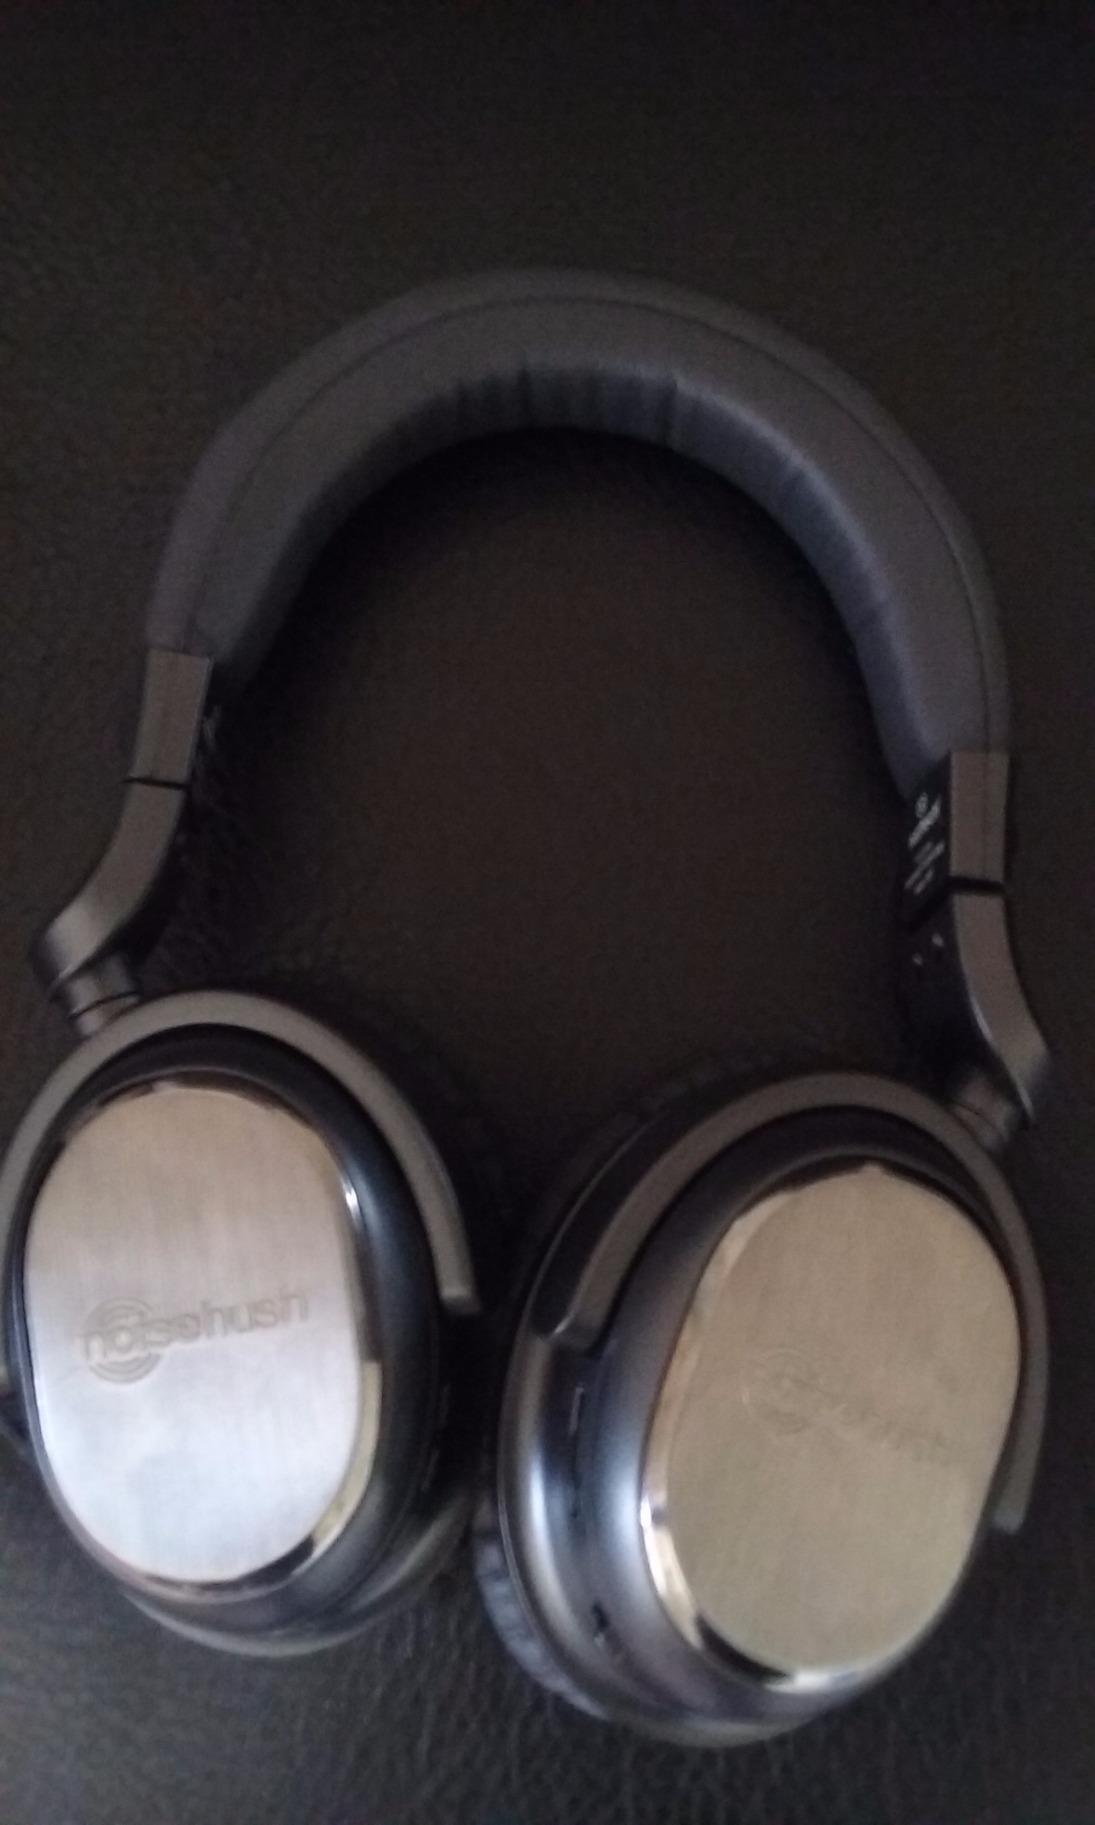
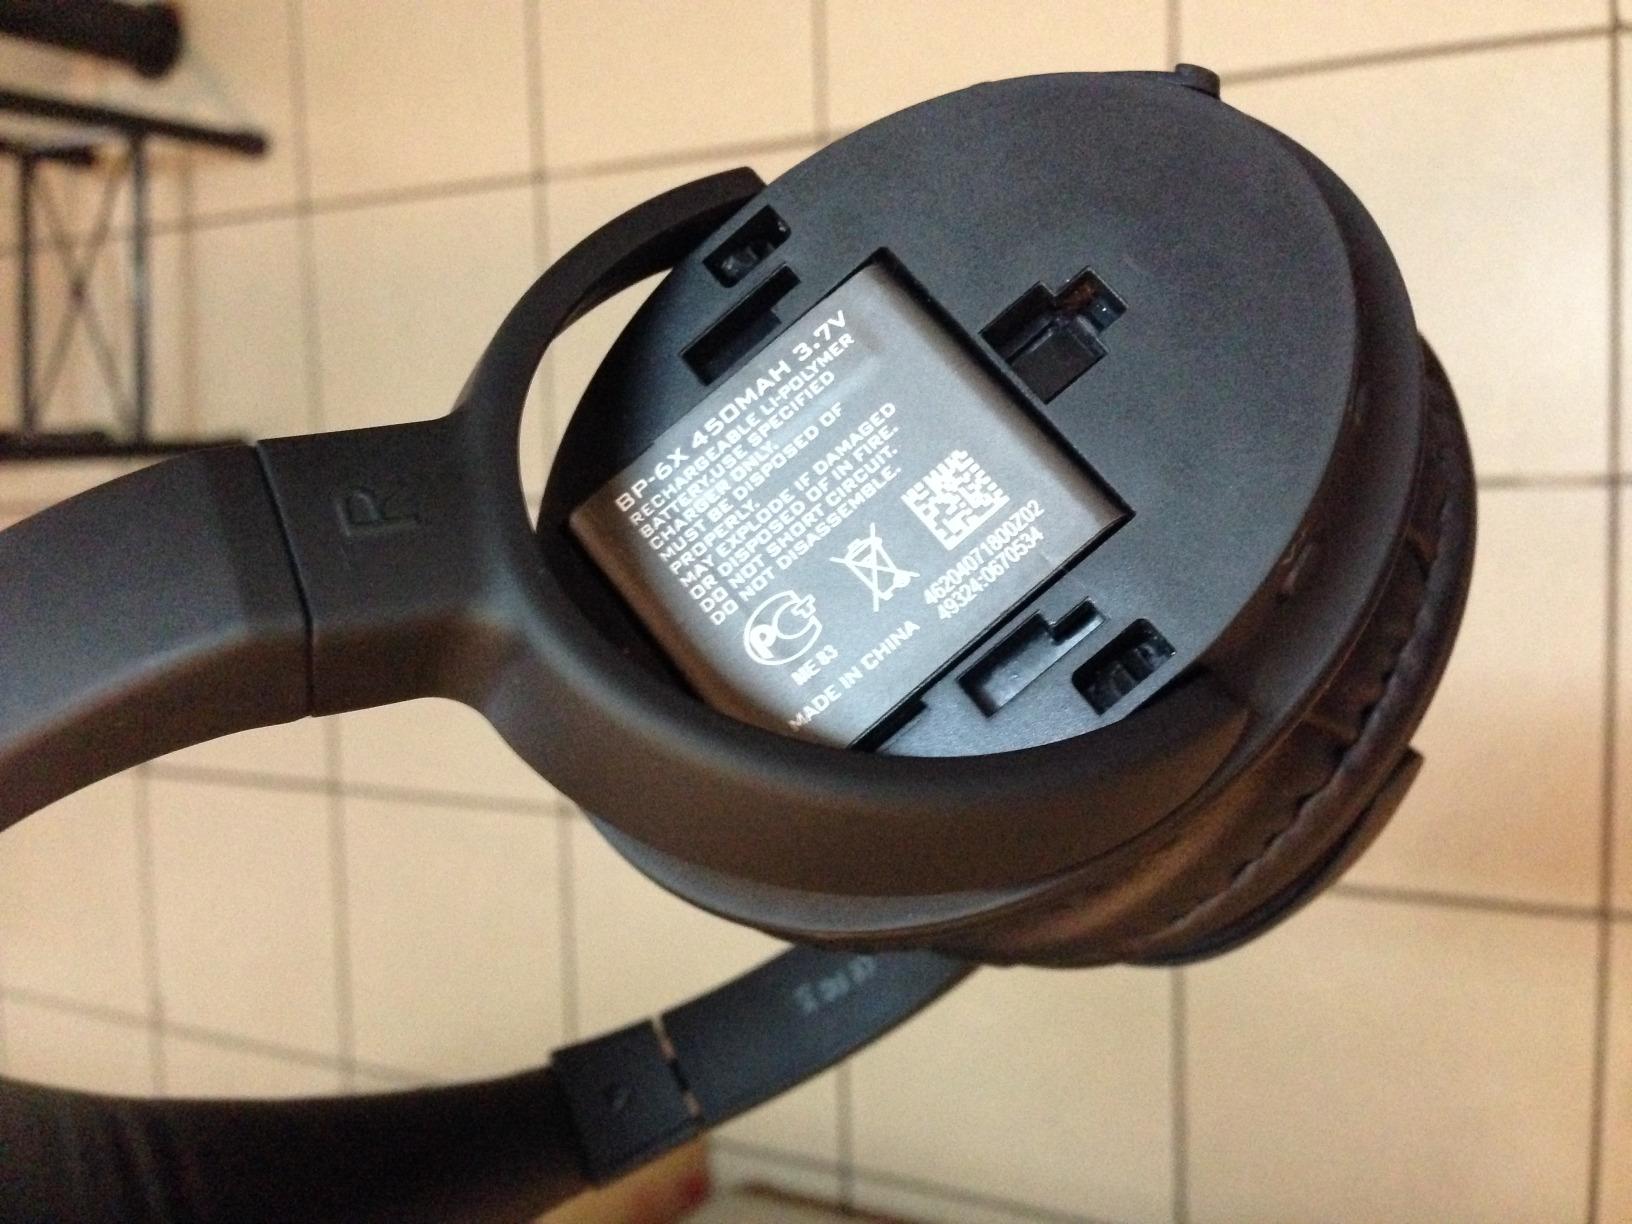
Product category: headphones
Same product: no